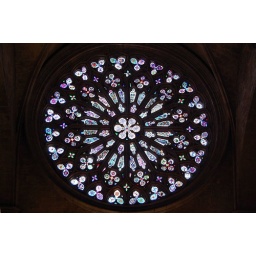
The rose window of the monasery/ At 12 metres in diameter, one of the largest in the region.